Bill Brown (cricketer)

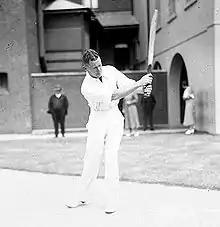
Bill Brown flicks a ball to the leg side.

Brown was regarded as a cautious starter who was reluctant to use his full array of strokes. He had an upright stance and was known for his trademark leg glancing and placement of the ball. He hooked occasionally and scored the majority of his off-side runs with the cut shot. Johnny Moyes said that "even when slow, he never wearied, as some do, because his style was cultured and free from jarring faults". Moyes felt that Brown's superior record on English soil was a result of the crowd attitude, which was more respectful. At Australian grounds, impatient spectators who disliked Brown's cautious batting frequently heckled him, blaming Brown for delaying Bradman's arrival to the crease. Moyes felt that the more serene English gallery allowed Brown to play to his game plan without hastening to placate impatient spectators. "A placid chap was Brown, and he liked to play in peaceful surroundings. When on the job he was as emotionless as a stoic." Moyes said that Brown was "always cool and thoughtful, he preferred finesse to force". The English journalist Neville Cardus commented "His cricket is perpetually keeping an appointment leisurely with moments to spare. Does the bat have an engagement this over with a half-volley? Very well, then, put it down in the book. We'll be there for it. Plenty of time." Bradman also noted Brown's ability to quickly get into position to play the ball, writing "One hallmark of good batting is that the player appears to have plenty of time in which to play his strokes. Bill Brown was an outstanding case of one who never seemed to be in a hurry for any stroke." Ray Robinson said that Brown was "the most serene batsman I ever saw play for Australia". Robinson said that "for artistry, Brown's leg-glancing could be mentioned in the same breath as Archie Jackson's". Brown's placid nature extended to his observations of modern cricket—he disliked the emotional displays made by contemporary players.